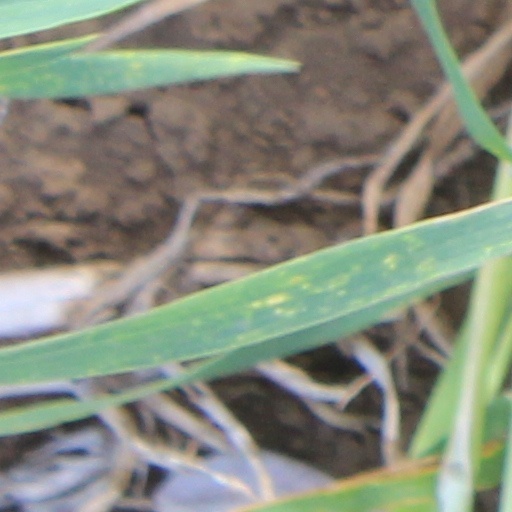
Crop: wheat